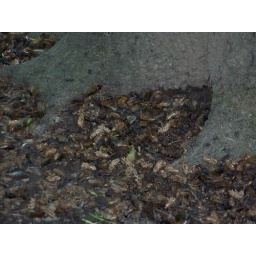
Dead bugs around base of tree